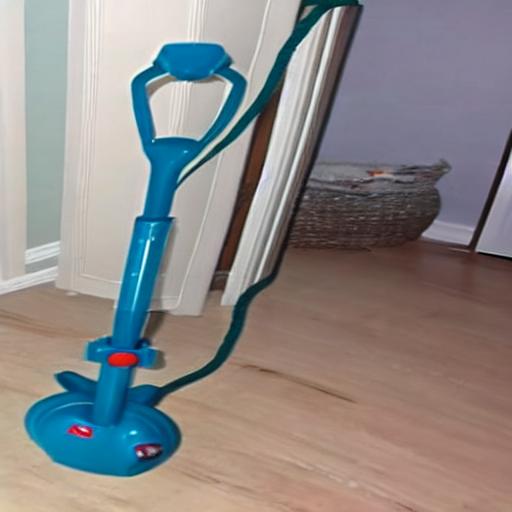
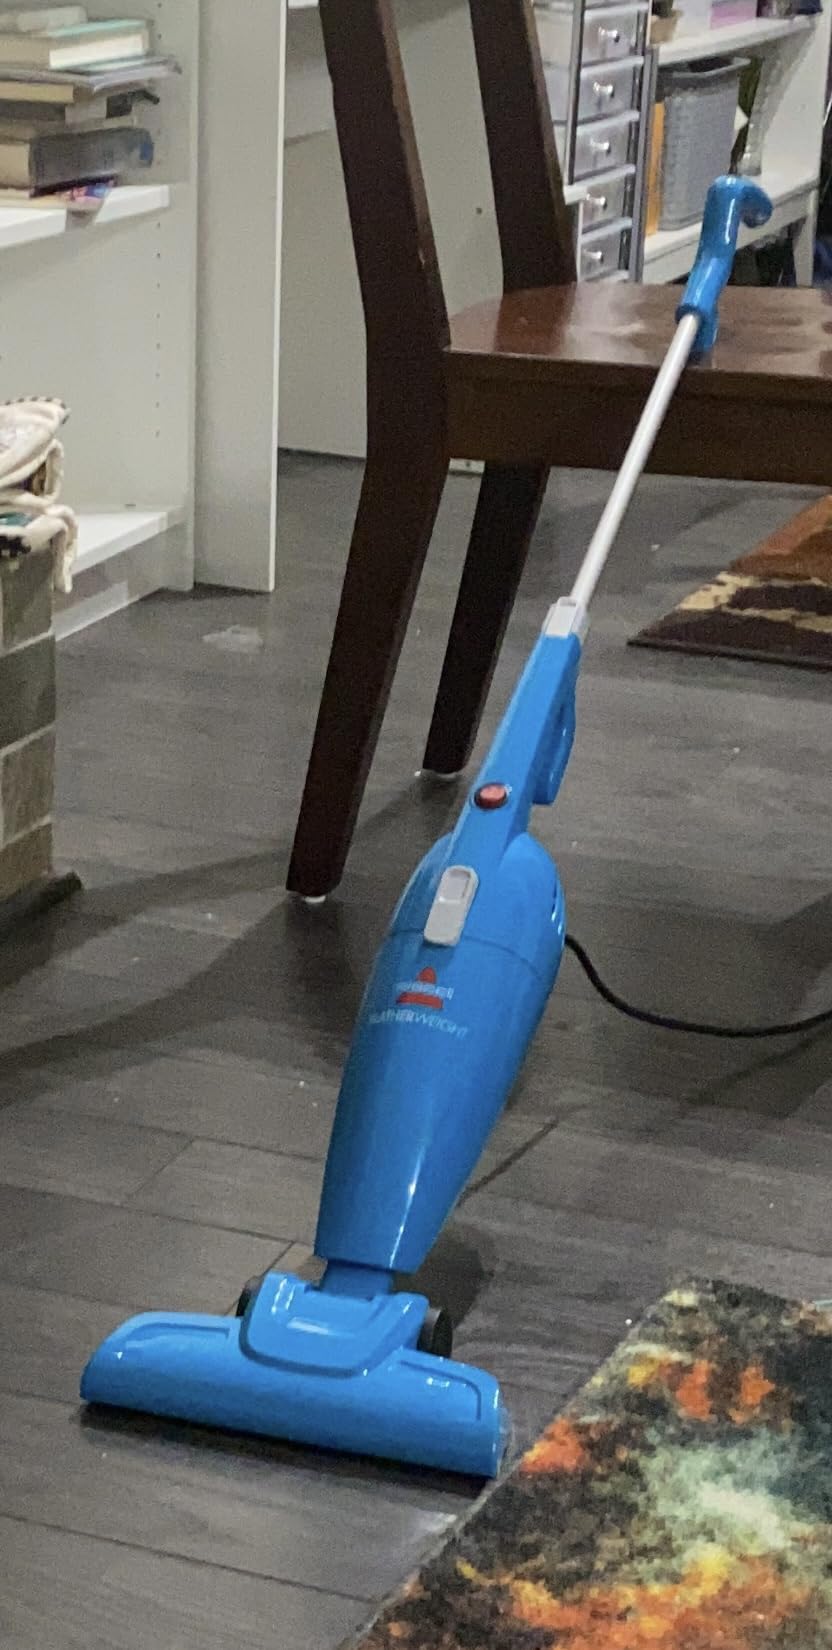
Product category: items_vacuum
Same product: no